Electronics technician (United States Navy)

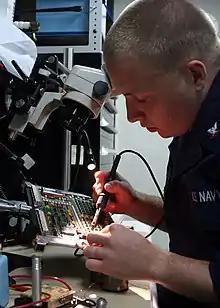
An Electronics Technician (ET) Petty Officer Third Class repairs a circuit board in the 2M shop aboard the amphibious transport dock ship USS "San Antonio"

ETs are responsible for electronic equipment used to send and receive messages, computer information systems, long range radar, and calibration of test equipment. They maintain, repair, calibrate, tune, and adjust electronic equipment used for communications, detection and tracking, recognition and identification, navigation.